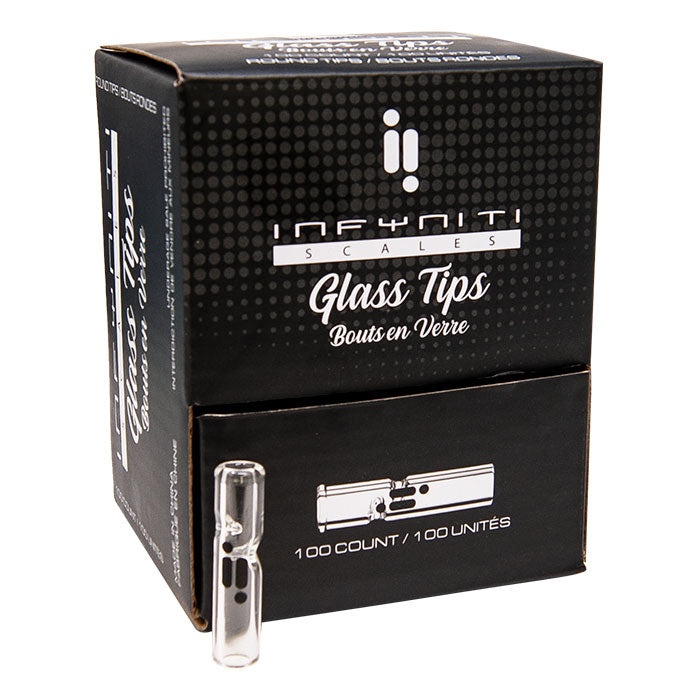
Infyniti Glass Rolling Tips Round End 100 Per Display
Infyniti Glass Rolling Tips Round End Features:- - Size 1.5" Long -Infyniti Branded Glass Tips -Round Mouthpiece -Display of 100 pieces What's In Box:- 100 X Infyniti Glass Rolling Tips Round End
Brand: Maple Craft Inc.
Category: Home & Garden > Kitchen & Dining > Kitchen Tools & Utensils > Rolling Pin Accessories